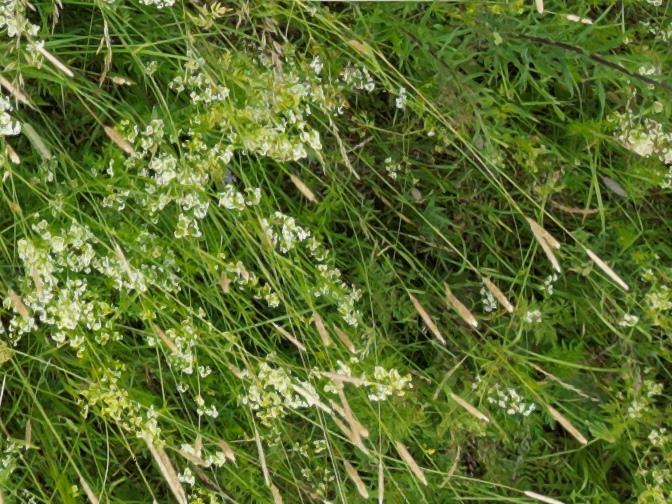
Flowers visible: yarrow flowers, yarrow flowers, yarrow flowers, yarrow flowers, yarrow flowers